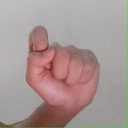
अक्षर: घ